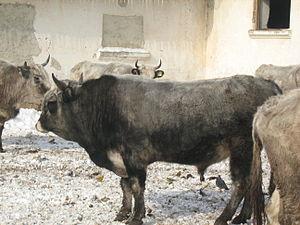
Kabiuk, dans la région de Choumen, est le plus grand haras de Bulgarie. Créé sous l'Empire Ottoman pour fournir la cavalerie militaire, il s'y élève alors 1 300 chevaux par an. Il constitue désormais un établissement conservatoire pour les races de chevaux bulgares menacées d'extinction, et plus largement pour toutes les races animales domestiques bulgares rares.